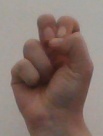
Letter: gaaf